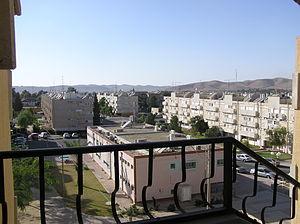
Une ville de développement est une des nombreuses villes créées en Israël dans les années 1950 et au début des années 1960, dans le but de favoriser l'intégration de centaines de milliers de nouveaux immigrants, réputées cependant pour avoir été, dès l'origine, des lieux de marginalisation sociale. La majorité des habitants qui y ont été envoyés étaient des juifs orientaux ou séfarades.